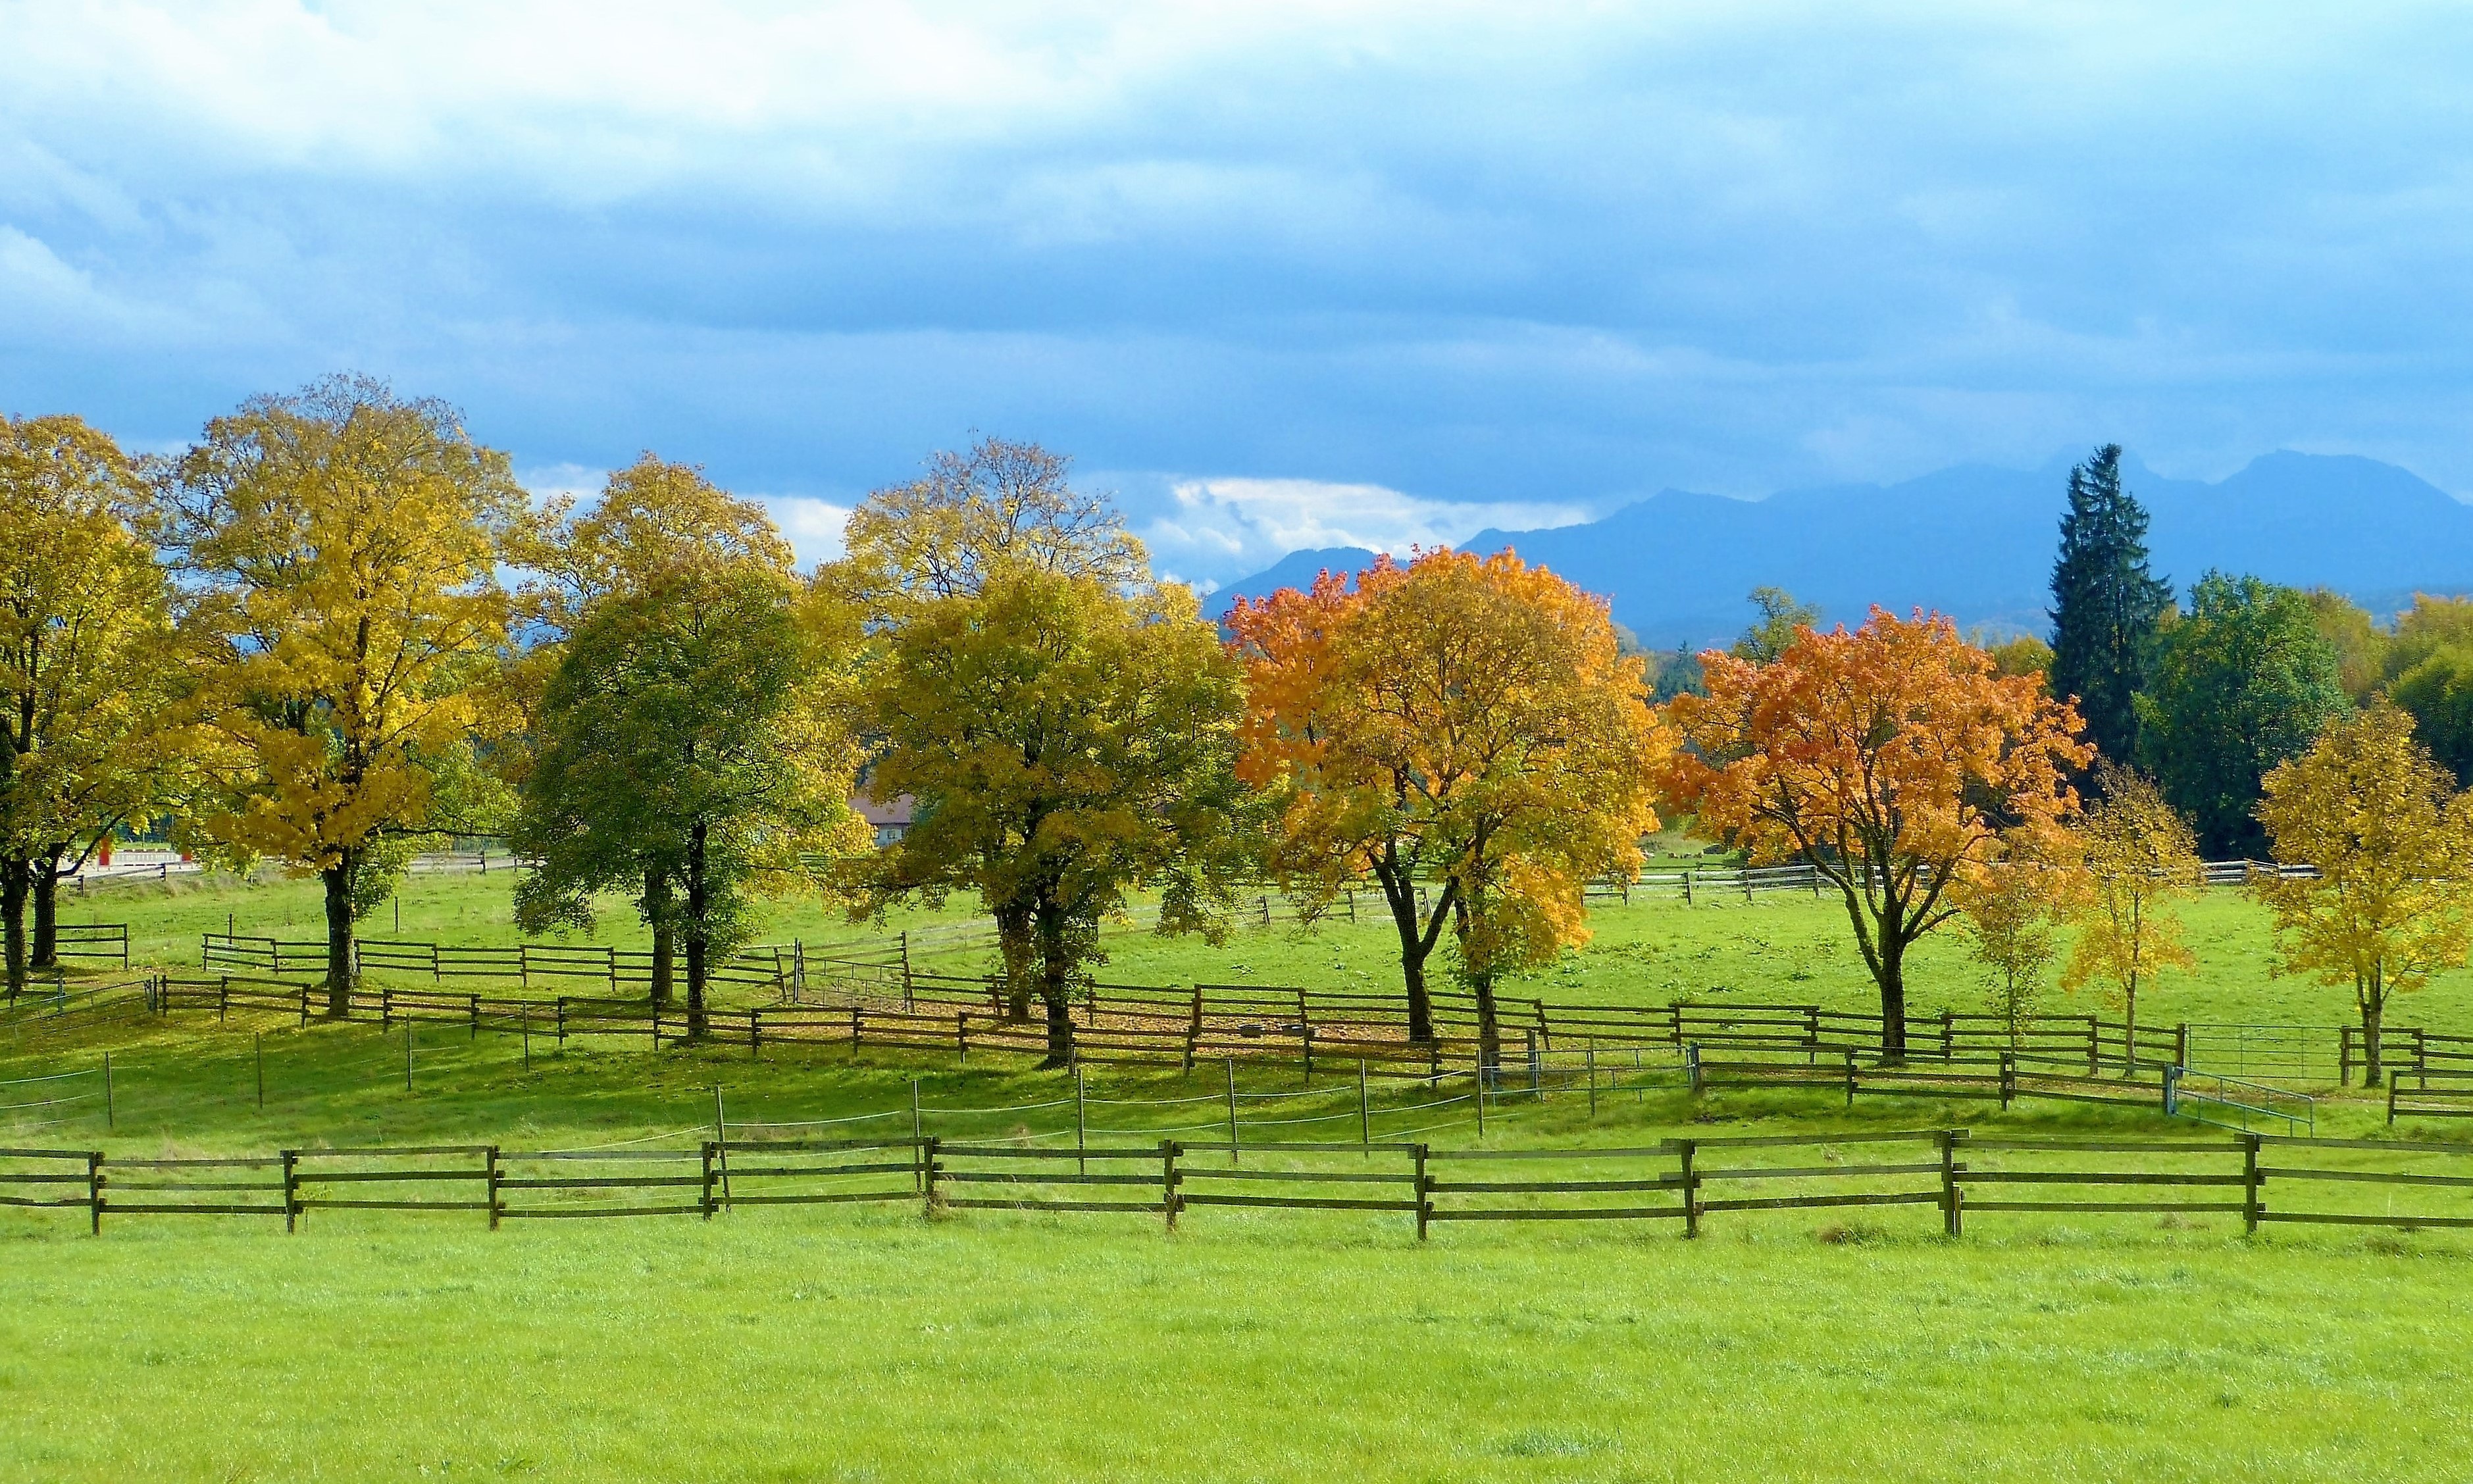
landscape, tree, nature, grass, mountain, plant, sky, field, farm, lawn, meadow, prairie, morning, leaf, hill, flower, color, pasture, autumn, colorful, agriculture, season, plain, trees, leaves, avenue, grassland, woodland, habitat, fall color, ecosystem, golden autumn, rural area, natural environment, woody plant